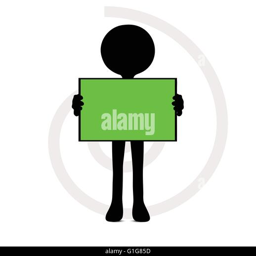
3d man holding an object for giving message